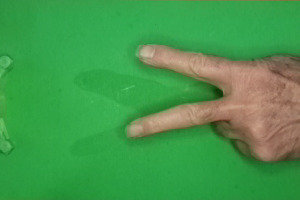
Label: scissors